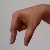
The image shows a hand gesture representing the letter 'Q' in Indian Sign Language.